Ahmed Abdallah Mohamed Sambi

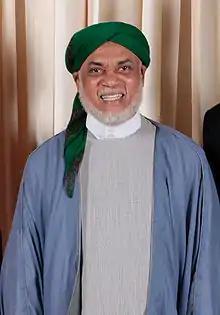
Sambi in 2009

Sayyid Ahmed Abdallah Mohamed Sambi (born 5 June 1958) is a Comorian Islamic leader and politician, who served as the eighth President of Comoros from 2006 to 2011. He is popularly known as 'Ayatollah'. After easily winning the 14 May 2006 presidential election with 58.02% of the national vote, Sambi was inaugurated as President of the Union of the Comoros on 26 May 2006. It was the first peaceful transfer of power in the history of the Comoros.